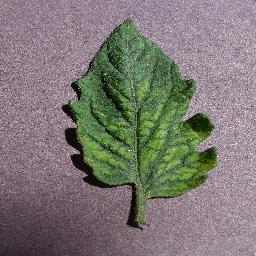
Label: Tomato___Tomato_mosaic_virus